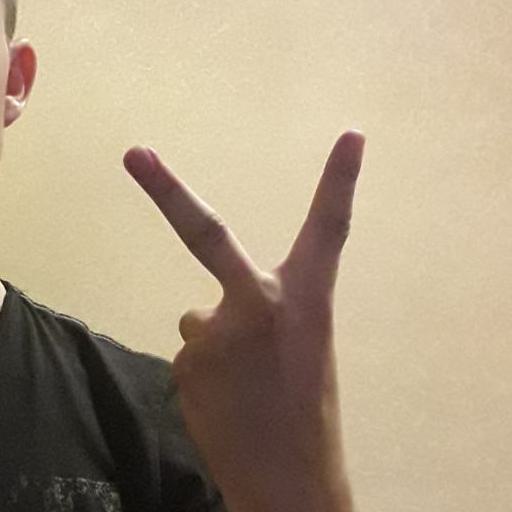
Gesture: peace_inverted